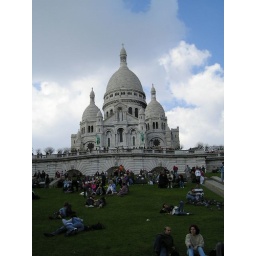
Sacrecour(can't spell though...) Its comtrast against the blue sky and green grass is amazing.